Michael McMahon (Scottish politician)

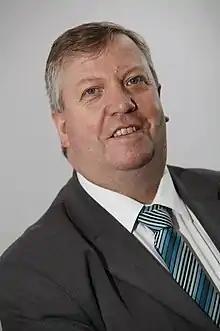
McMahon in 2011

Michael Joseph McMahon (born 18 September 1961) is a former Scottish Labour Party politician. He was a Member of the Scottish Parliament (MSP) from 1999 until 2016. He was MSP for the Hamilton North and Bellshill constituency from 1999 until its abolition in 2011, and then for the Uddingston and Bellshill constituency from 2011 to 2016.